Spencer Steer

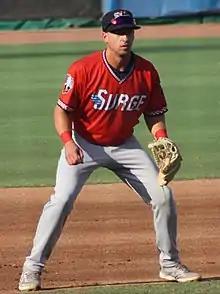
Steer with the Wichita Surge in 2021

Steer made his professional debut with the Elizabethton Twins and Cedar Rapids Kernels. He did not play a minor league game in 2020 because the season was cancelled due to the COVID-19 pandemic. He started 2021 with Cedar Rapids before being promoted to the Wichita Wind Surge. Over 110 games between the two teams, Steer slashed .254/.348/.484 with 24 home runs and 66 RBIs.